Husbands in Goa

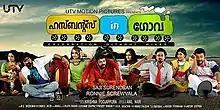
Theatrical poster

Husbands in Goa is a 2012 Indian Malayalam comedy film directed by Saji Surendran and written by Krishna Poojapura, starring Jayasurya, Indrajith, Asif Ali, Lal, Rima Kallingal, Bhama, Remya Nambeesan and Praveena.